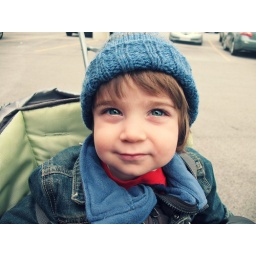
Took the boys to the mall this morning. Holden wore his new hat knit for him by his Auntie Lauren.